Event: Nepal Earthquake
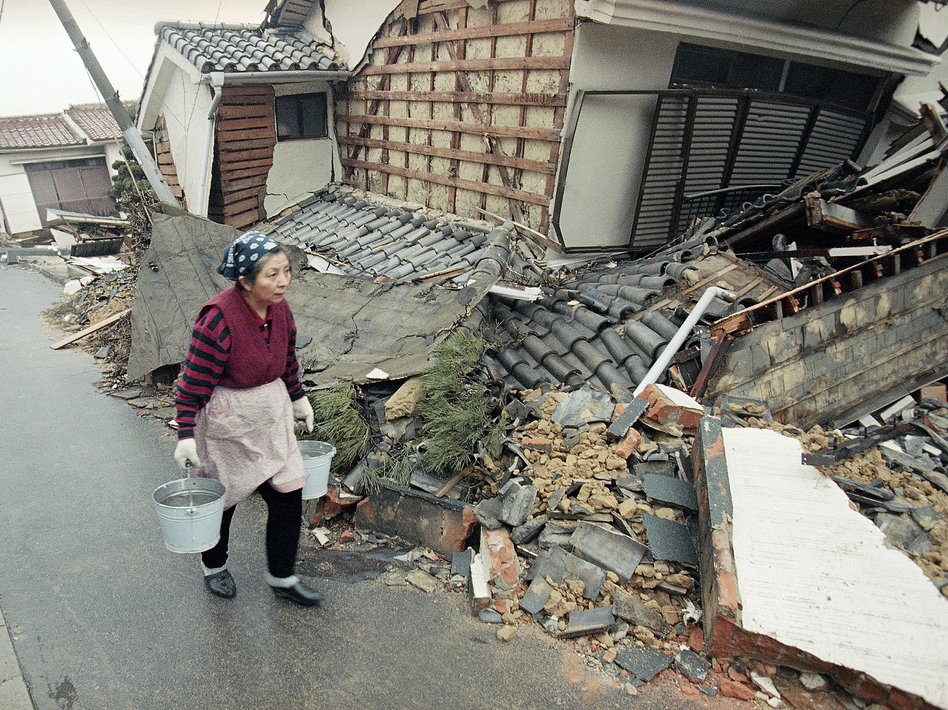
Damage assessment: damage